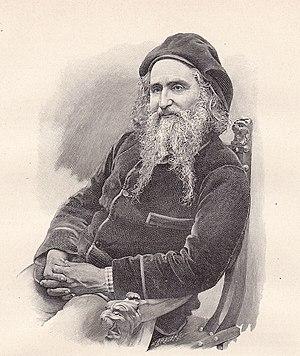
Onésime Reclus, né à Orthez le 22 septembre 1837 et mort le 30 juin 1916, est un géographe français, collaborateur du Tour du monde. Il est notamment connu pour être l'inventeur du mot « francophonie ».